Directorate of Lighthouses, Portugal

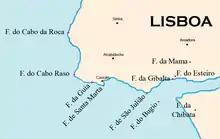
Detail: Lighthouses in the Lisbon District

Twenty-eight of the lighthouses and a small museum at the headquarters can be visited, on Wednesday afternoons. There is another museum at the Santa Marta Lighthouse in Cascais, which is open all days except Monday.